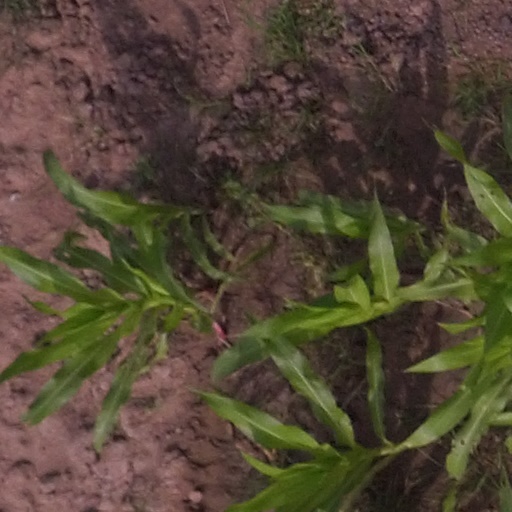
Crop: maize; corn